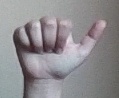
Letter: dhad